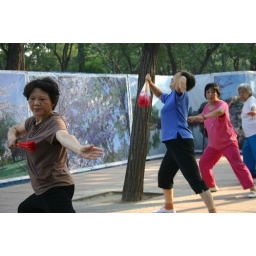
The lady in the blue shirt was grinning the entire time - it was great!